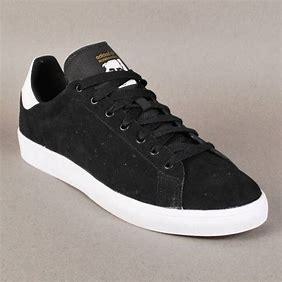
Brand: adidas
Model: Stan Smith Skate